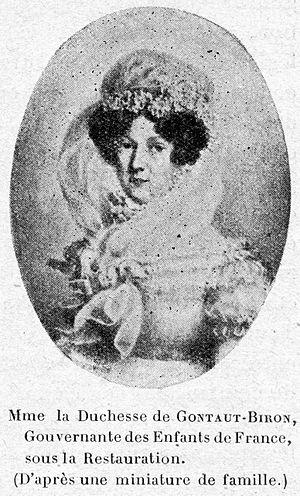
Cabanès, Éducation de Princes016 Mme la Duchesse de Gontaut-Biron, Gouvernante des Enfants de France, sous la Restauration
En France, la Gouvernante des enfants royaux, recrutée dans la haute noblesse, est chargée de l'éducation des enfants du couple royal, dont le Dauphin. Elle est parfois aidée par des sous-gouvernantes. Si les filles restent attachées à la Maison de la Reine, l’usage veut que les princes élevés par des gouvernantes « passent aux hommes » à l'âge de sept ans pour être alors confiés aux soins d’un gouverneur assisté d’un sous-gouverneur.